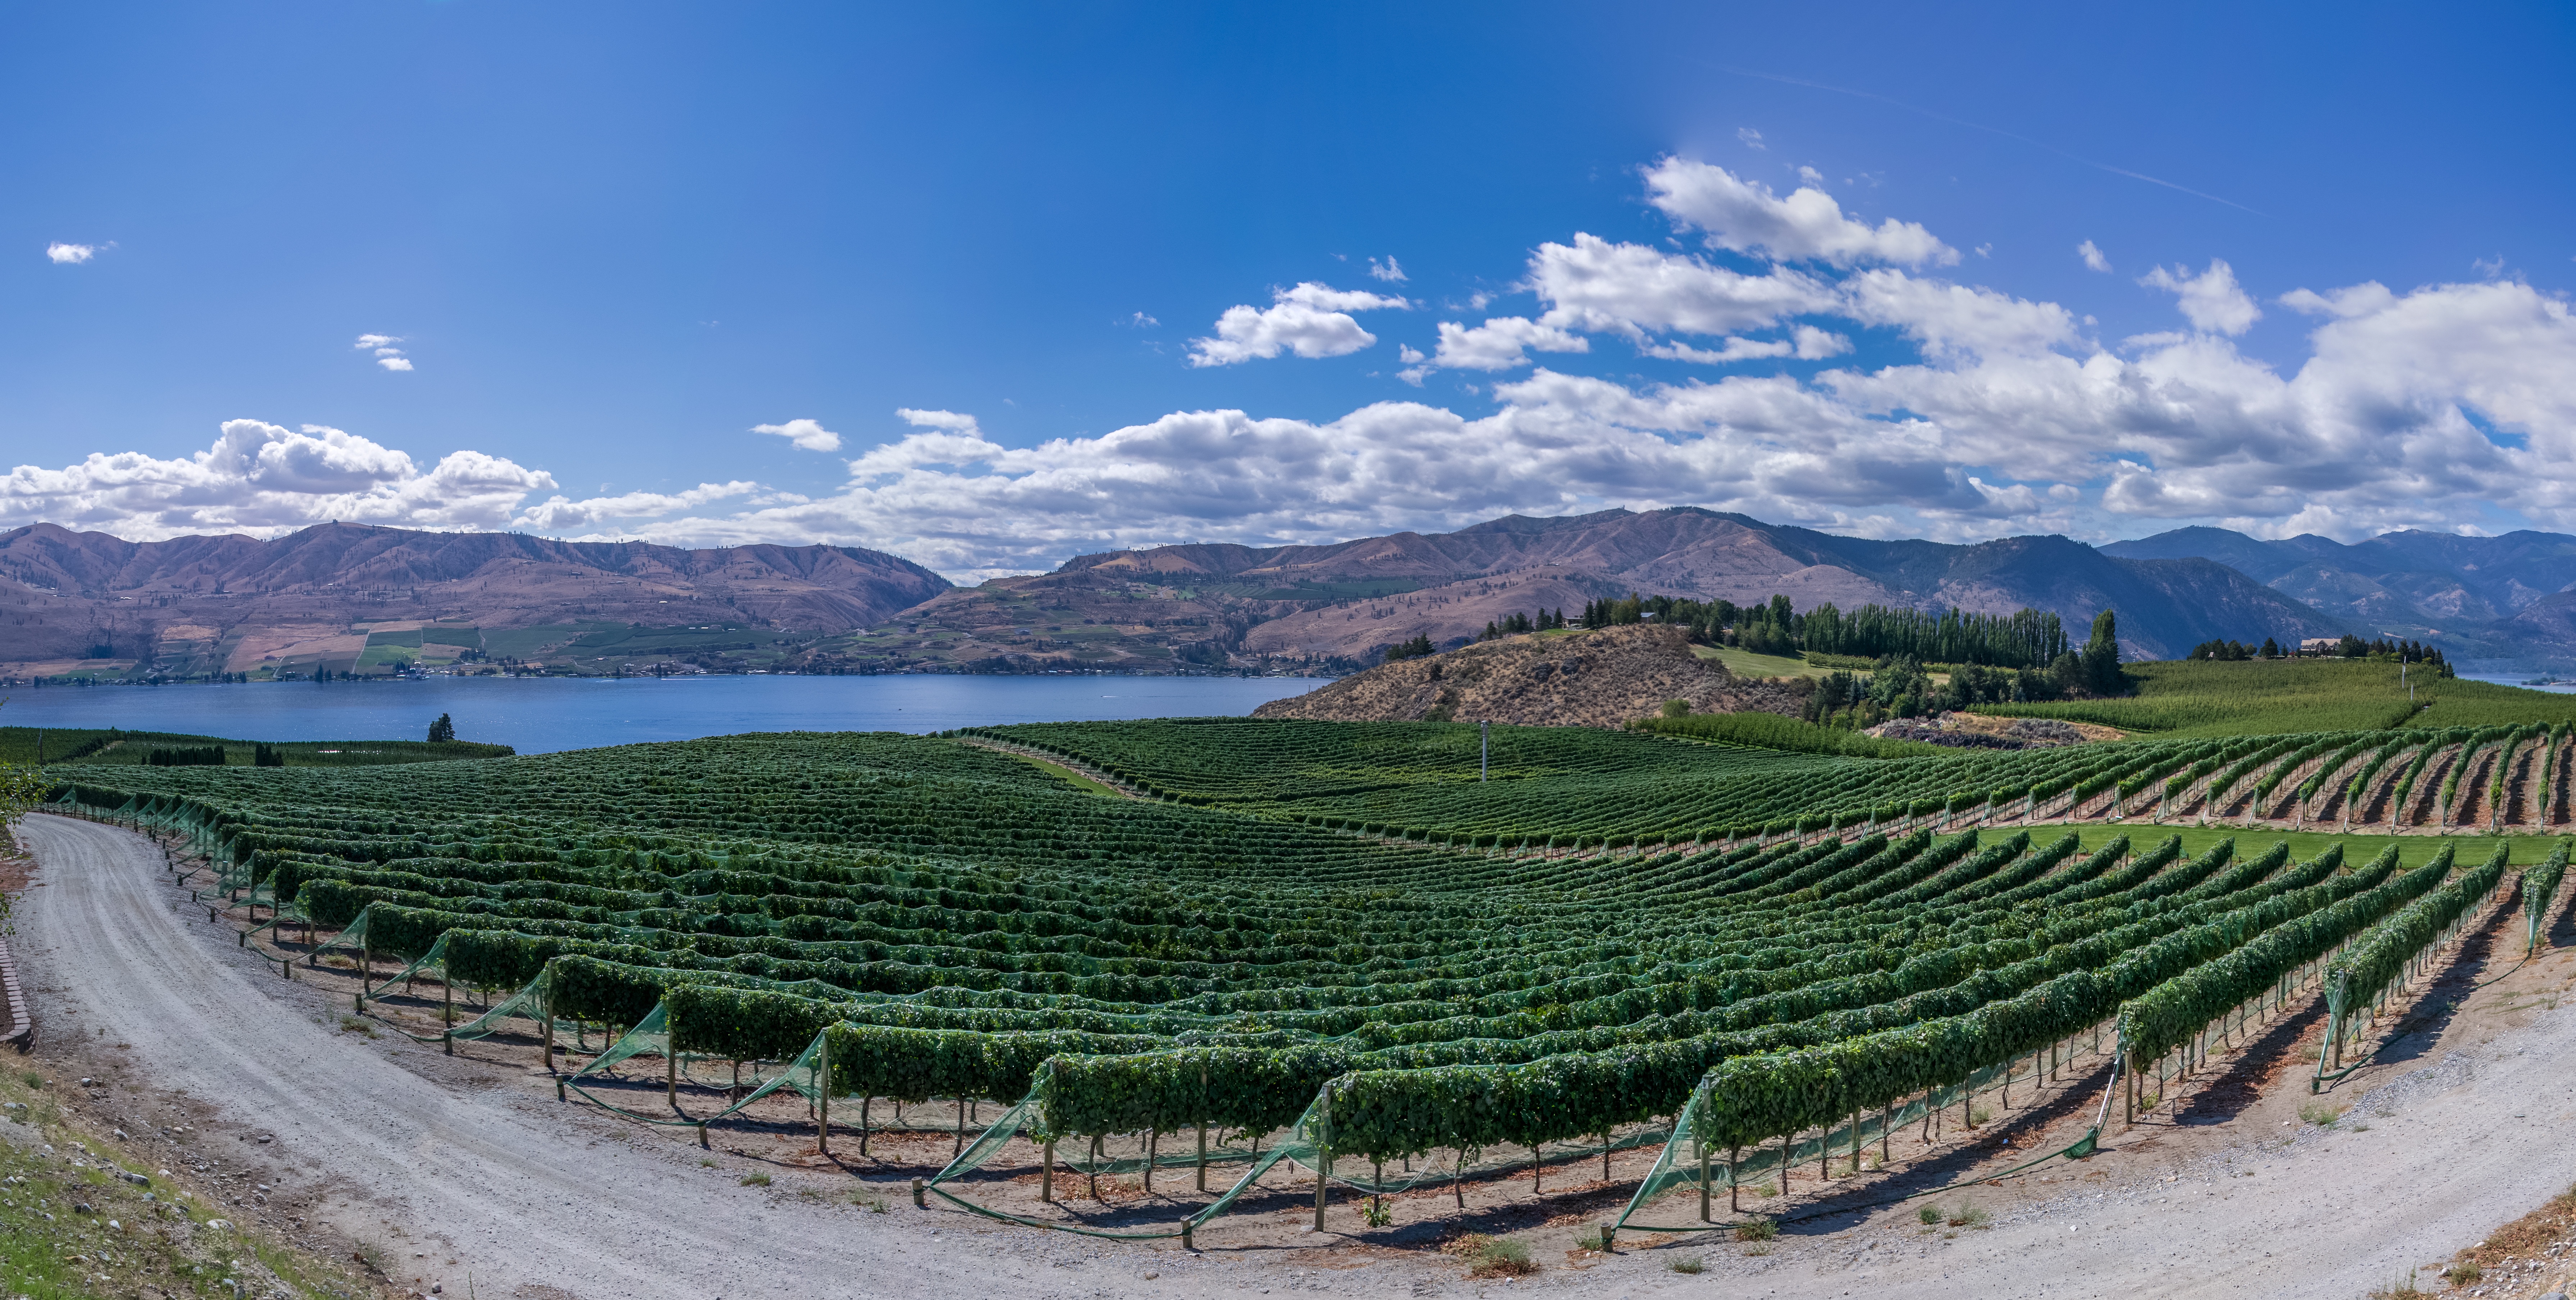
landscape, mountain, sky, vineyard, field, hill, lake, valley, panorama, agriculture, plain, terrace, plateau, rural area